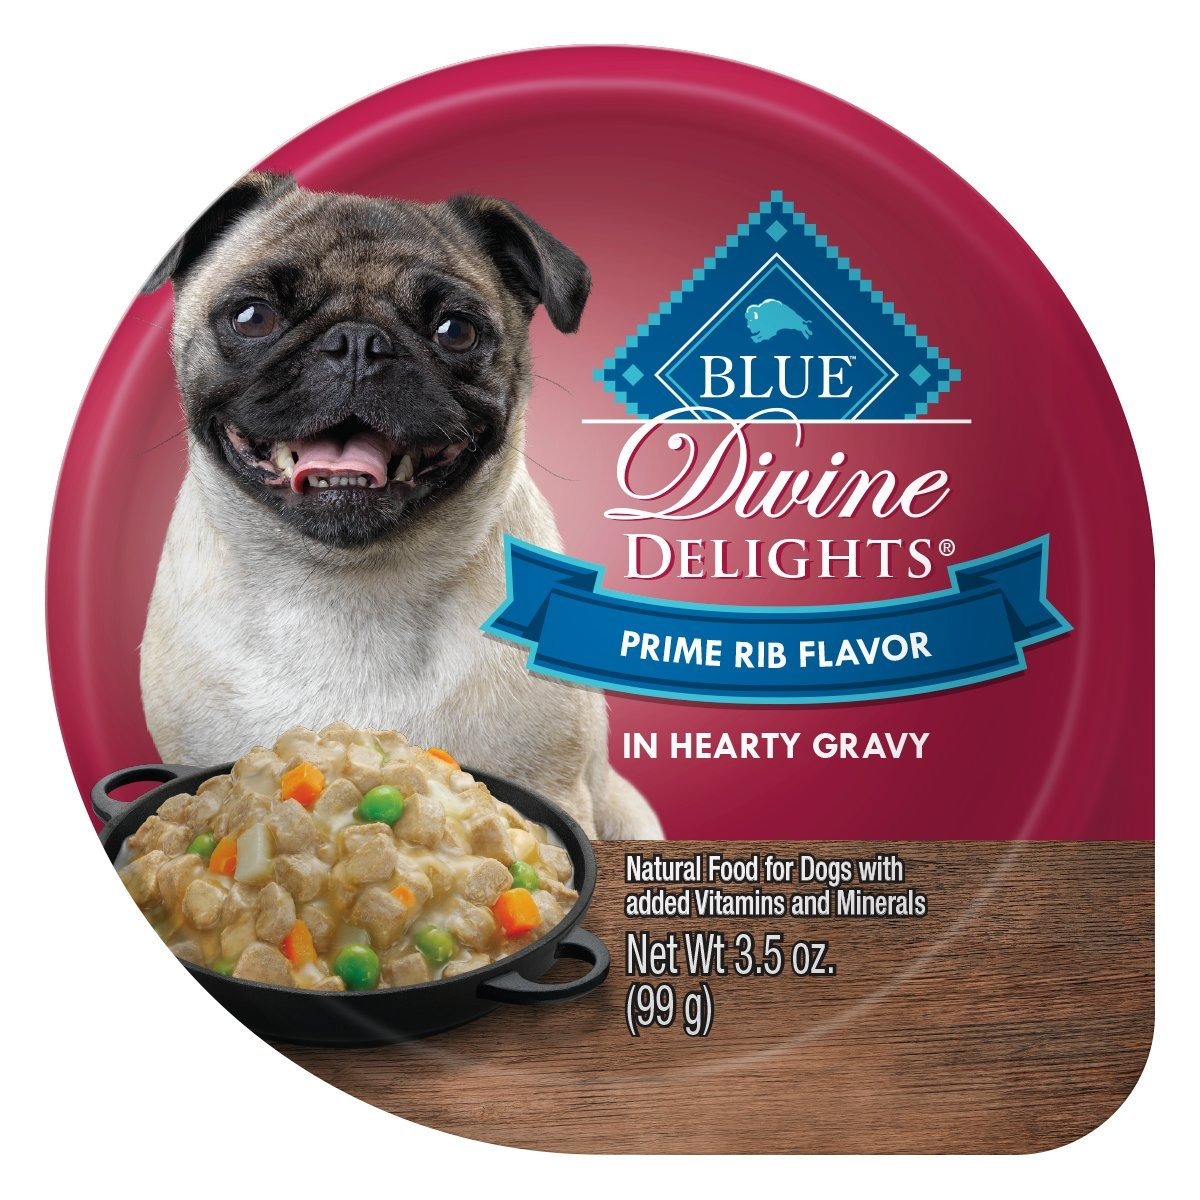
Item Name: Blue Buffalo Divine Delights Natural Adult Small Breed Wet Dog Food, Prime Rib Flavor in Hearty Gravy 3.5-oz
Bullet Point 1: 3.5-oz cups of BLUE Divine Delights Adult Small Breed Wet Dog Food, Prime Rib Flavor in Hearty Gravy
Bullet Point 2: Always features real meat as the 1st ingredient. Made with delicious, high-quality beef and healthy veggies.
Bullet Point 3: A Natural Wet Dog Food enhanced with vitamins and minerals.
Bullet Point 4: Made Without Wheat- This is an important difference between BLUE Wet Dog Foods and many other wet dog foods. Some brands use wheat as a thickening agent in their food.
Bullet Point 5: NO chicken (or poultry) by-product meals. NO corn, wheat or soy. NO artificial flavors or preservatives
Value: 1.0
Unit: count

Price: 1.89